Engstlensee

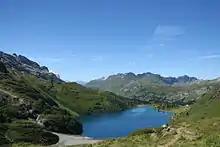

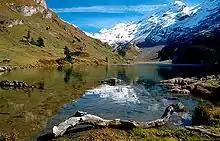

An inn on the shore of the Engstlensee is the scene of a crucial meeting between the protagonists of H. G. Wells' 1913 novel "".